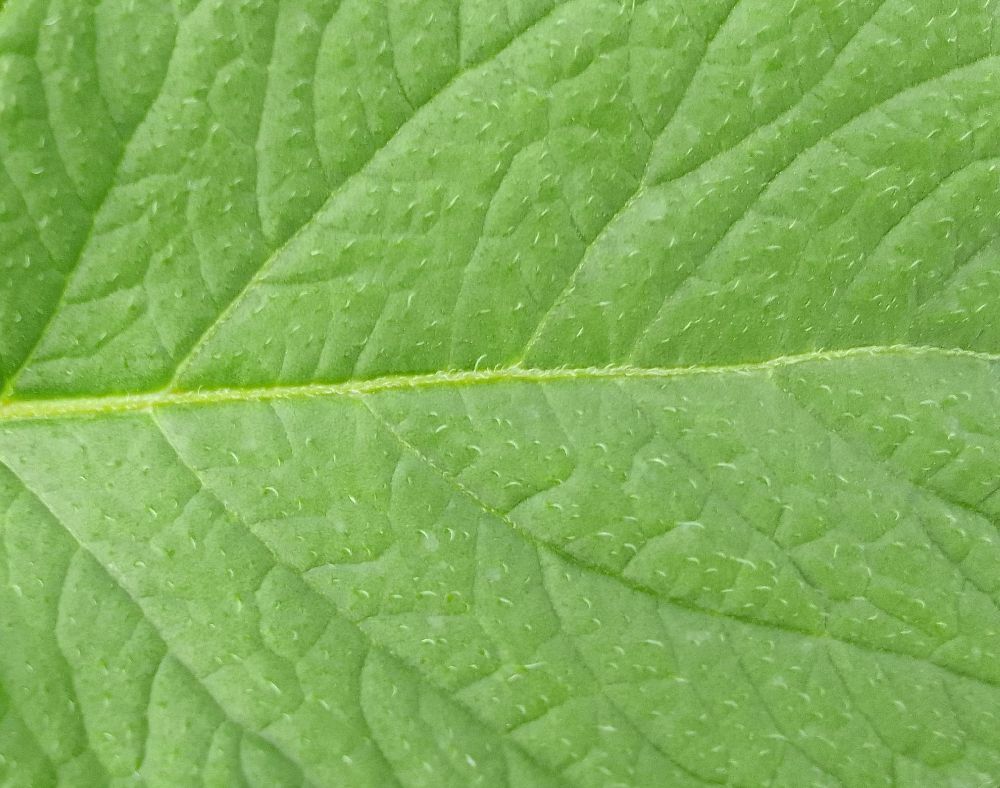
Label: Healthy